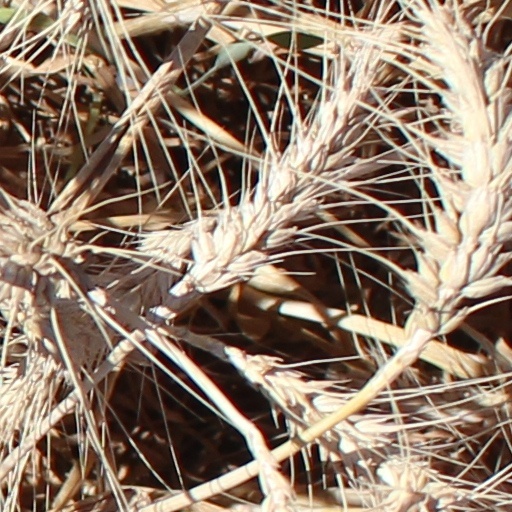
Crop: wheat